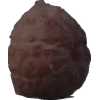
Label: orange_peeled